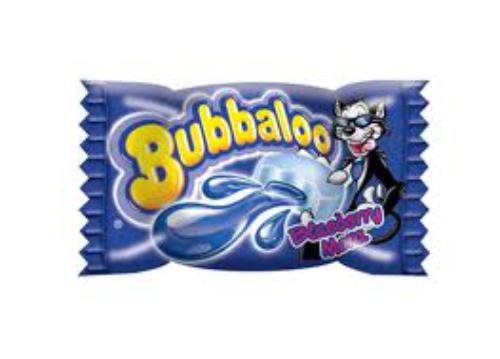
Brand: Bubbaloo
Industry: Food